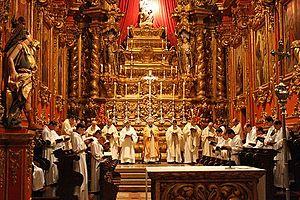
L'abbaye Saint-Benoît de Rio de Janeiro est l'un des monastères les plus anciens du Brésil. Situé dans le centre historique de Rio de Janeiro, il a été fondé par les Bénédictins en 1590. Il appartient à la congrégation bénédictine brésilienne, formée en 1827, et abrite une quarantaine de moines.